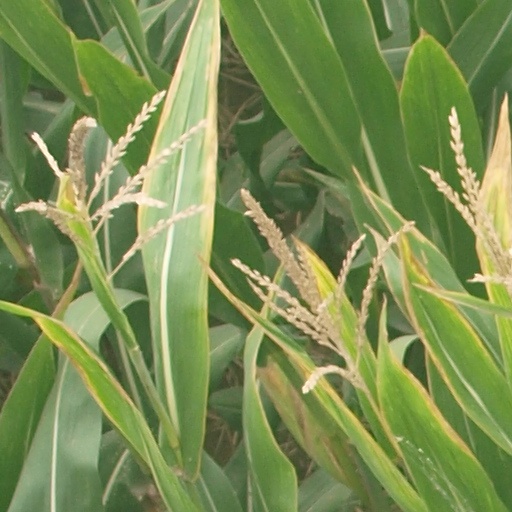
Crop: maize; corn